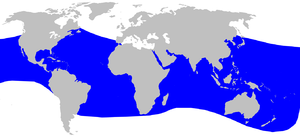
Cette liste commentée recense la mammalofaune à Saint-Barthélemy. Elle répertorie les espèces de mammifères saint-barths actuels et celles qui ont été récemment classifiées comme éteintes. Cette liste comporte 41 espèces réparties en sept ordres et 17 familles, dont une est « éteinte », quatre sont « vulnérables » et onze ont des « données insuffisantes » pour être classées.
Cette liste commentée recense la mammalofaune en Guadeloupe. Elle répertorie les espèces de mammifères guadeloupéens actuels et celles qui ont été récemment classifiées comme éteintes. Cette liste comporte 59 espèces réparties en sept ordres et 23 familles, dont une est « éteinte », cinq sont « en danger », cinq autres sont « vulnérables », une est « quasi menacée » et treize ont des « données insuffisantes » pour être classées.
Cette liste commentée recense la mammalofaune en France métropolitaine. Elle répertorie les espèces de mammifères français actuels et celles qui ont été récemment classifiées comme éteintes. Comme ici n'est référencé que la France métropolitaine, cette liste ne comptabilise pas les animaux présents dans les territoires de la France d'outre-mer, qui sont des régions disséminées un peu partout dans le monde.
Cette liste commentée recense la mammalofaune à Wallis-et-Futuna. Elle répertorie les espèces de mammifères wallisiens et futuniens actuels et celles qui ont été récemment classifiées comme éteintes. Cette liste comporte 31 espèces réparties en six ordres et douze familles, dont deux sont « vulnérables » et onze ont des « données insuffisantes » pour être classées.